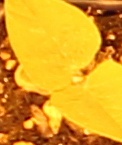
Label: Soybean